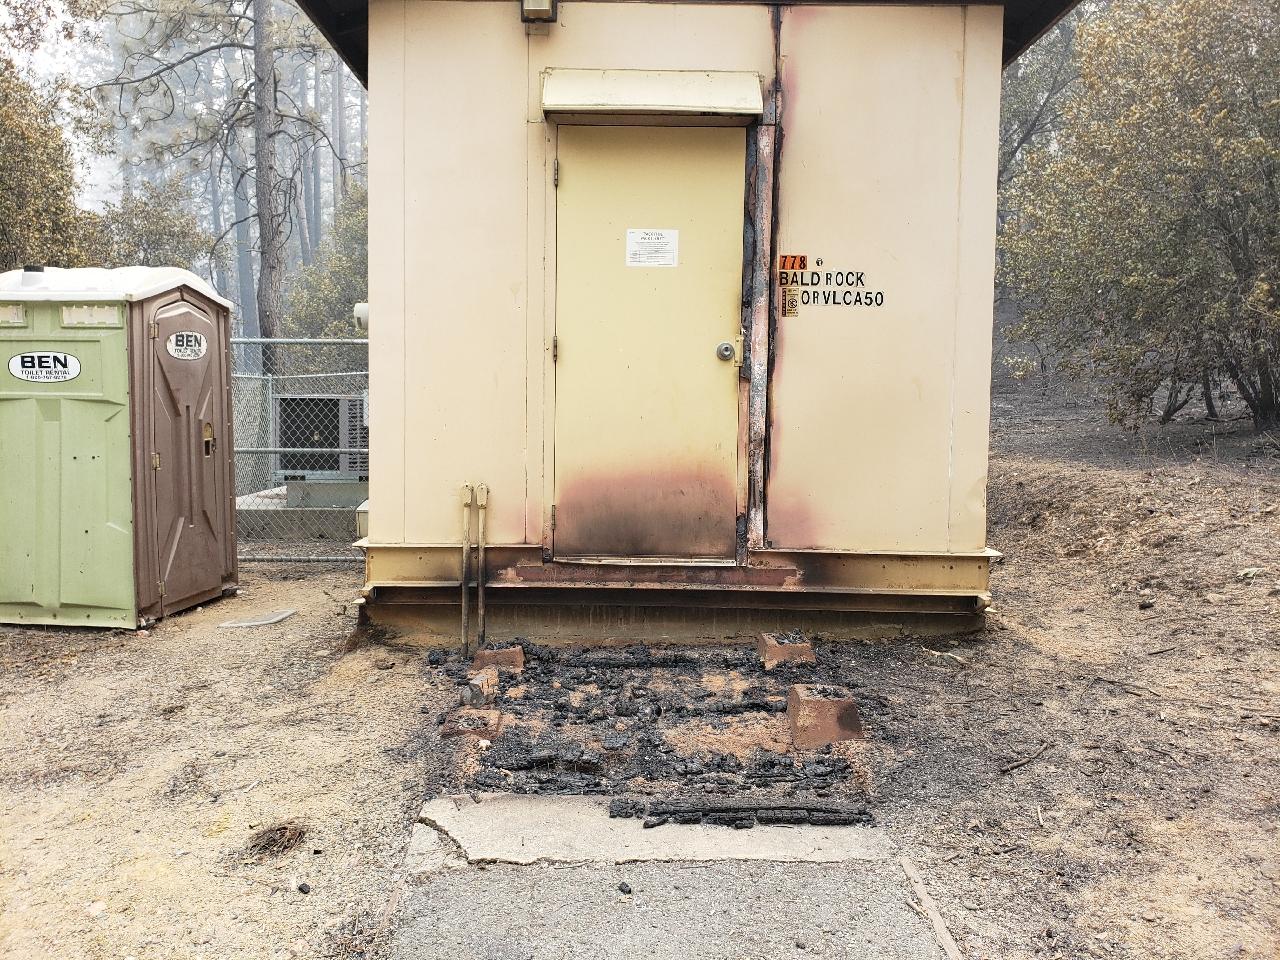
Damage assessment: affected